Chromatics (band)

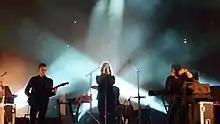
Chromatics performing at La Route du Rock festival in 2012

Chromatics' third studio album, "Night Drive", released in 2007 on Italians Do It Better, was the band's most acclaimed release. On "Night Drive", the group ditched their "hairy noise-rock troupe" aesthetic in favor of a "neatly groomed pop-dance quartet". In their review of the album, "Pitchfork" noted that "the transformation of Chromatics has been so effortless that it's still easy to be wowed by the results", adding that "listeners who are only familiar with the band's forays into shambling punk will certainly be surprised by "Night Drive"s assured songwriting".